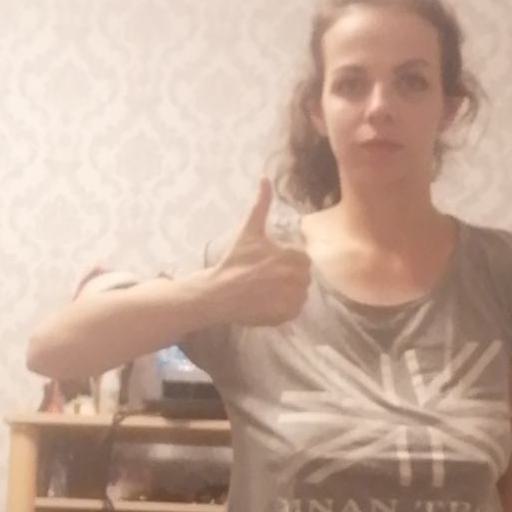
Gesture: like